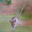
Label: mouse